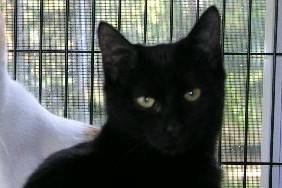
Label: cat